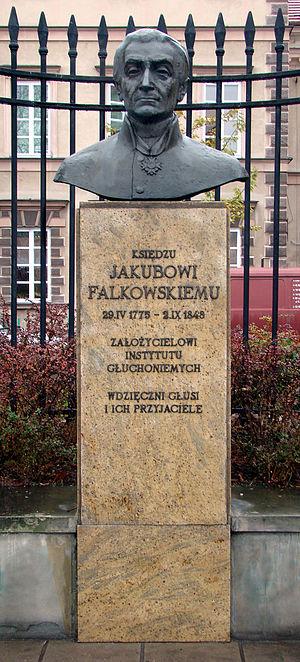
Instytut Głuchoniemych est une école pour sourds, située à Varsovie, en Pologne. Elle a été fondée le 23 octobre 1817 grâce à Jakubowi Falkowski.